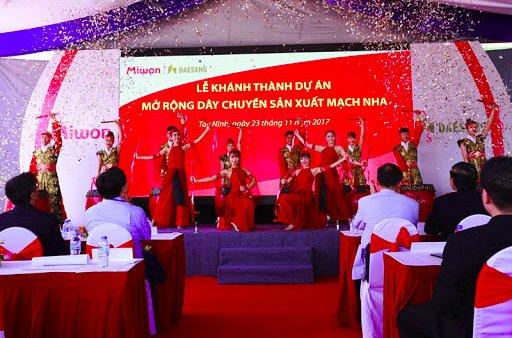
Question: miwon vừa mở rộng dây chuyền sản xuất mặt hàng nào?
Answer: miwon vừa mở rộng dây chuyền sản xuất mặt hàng mạch nha